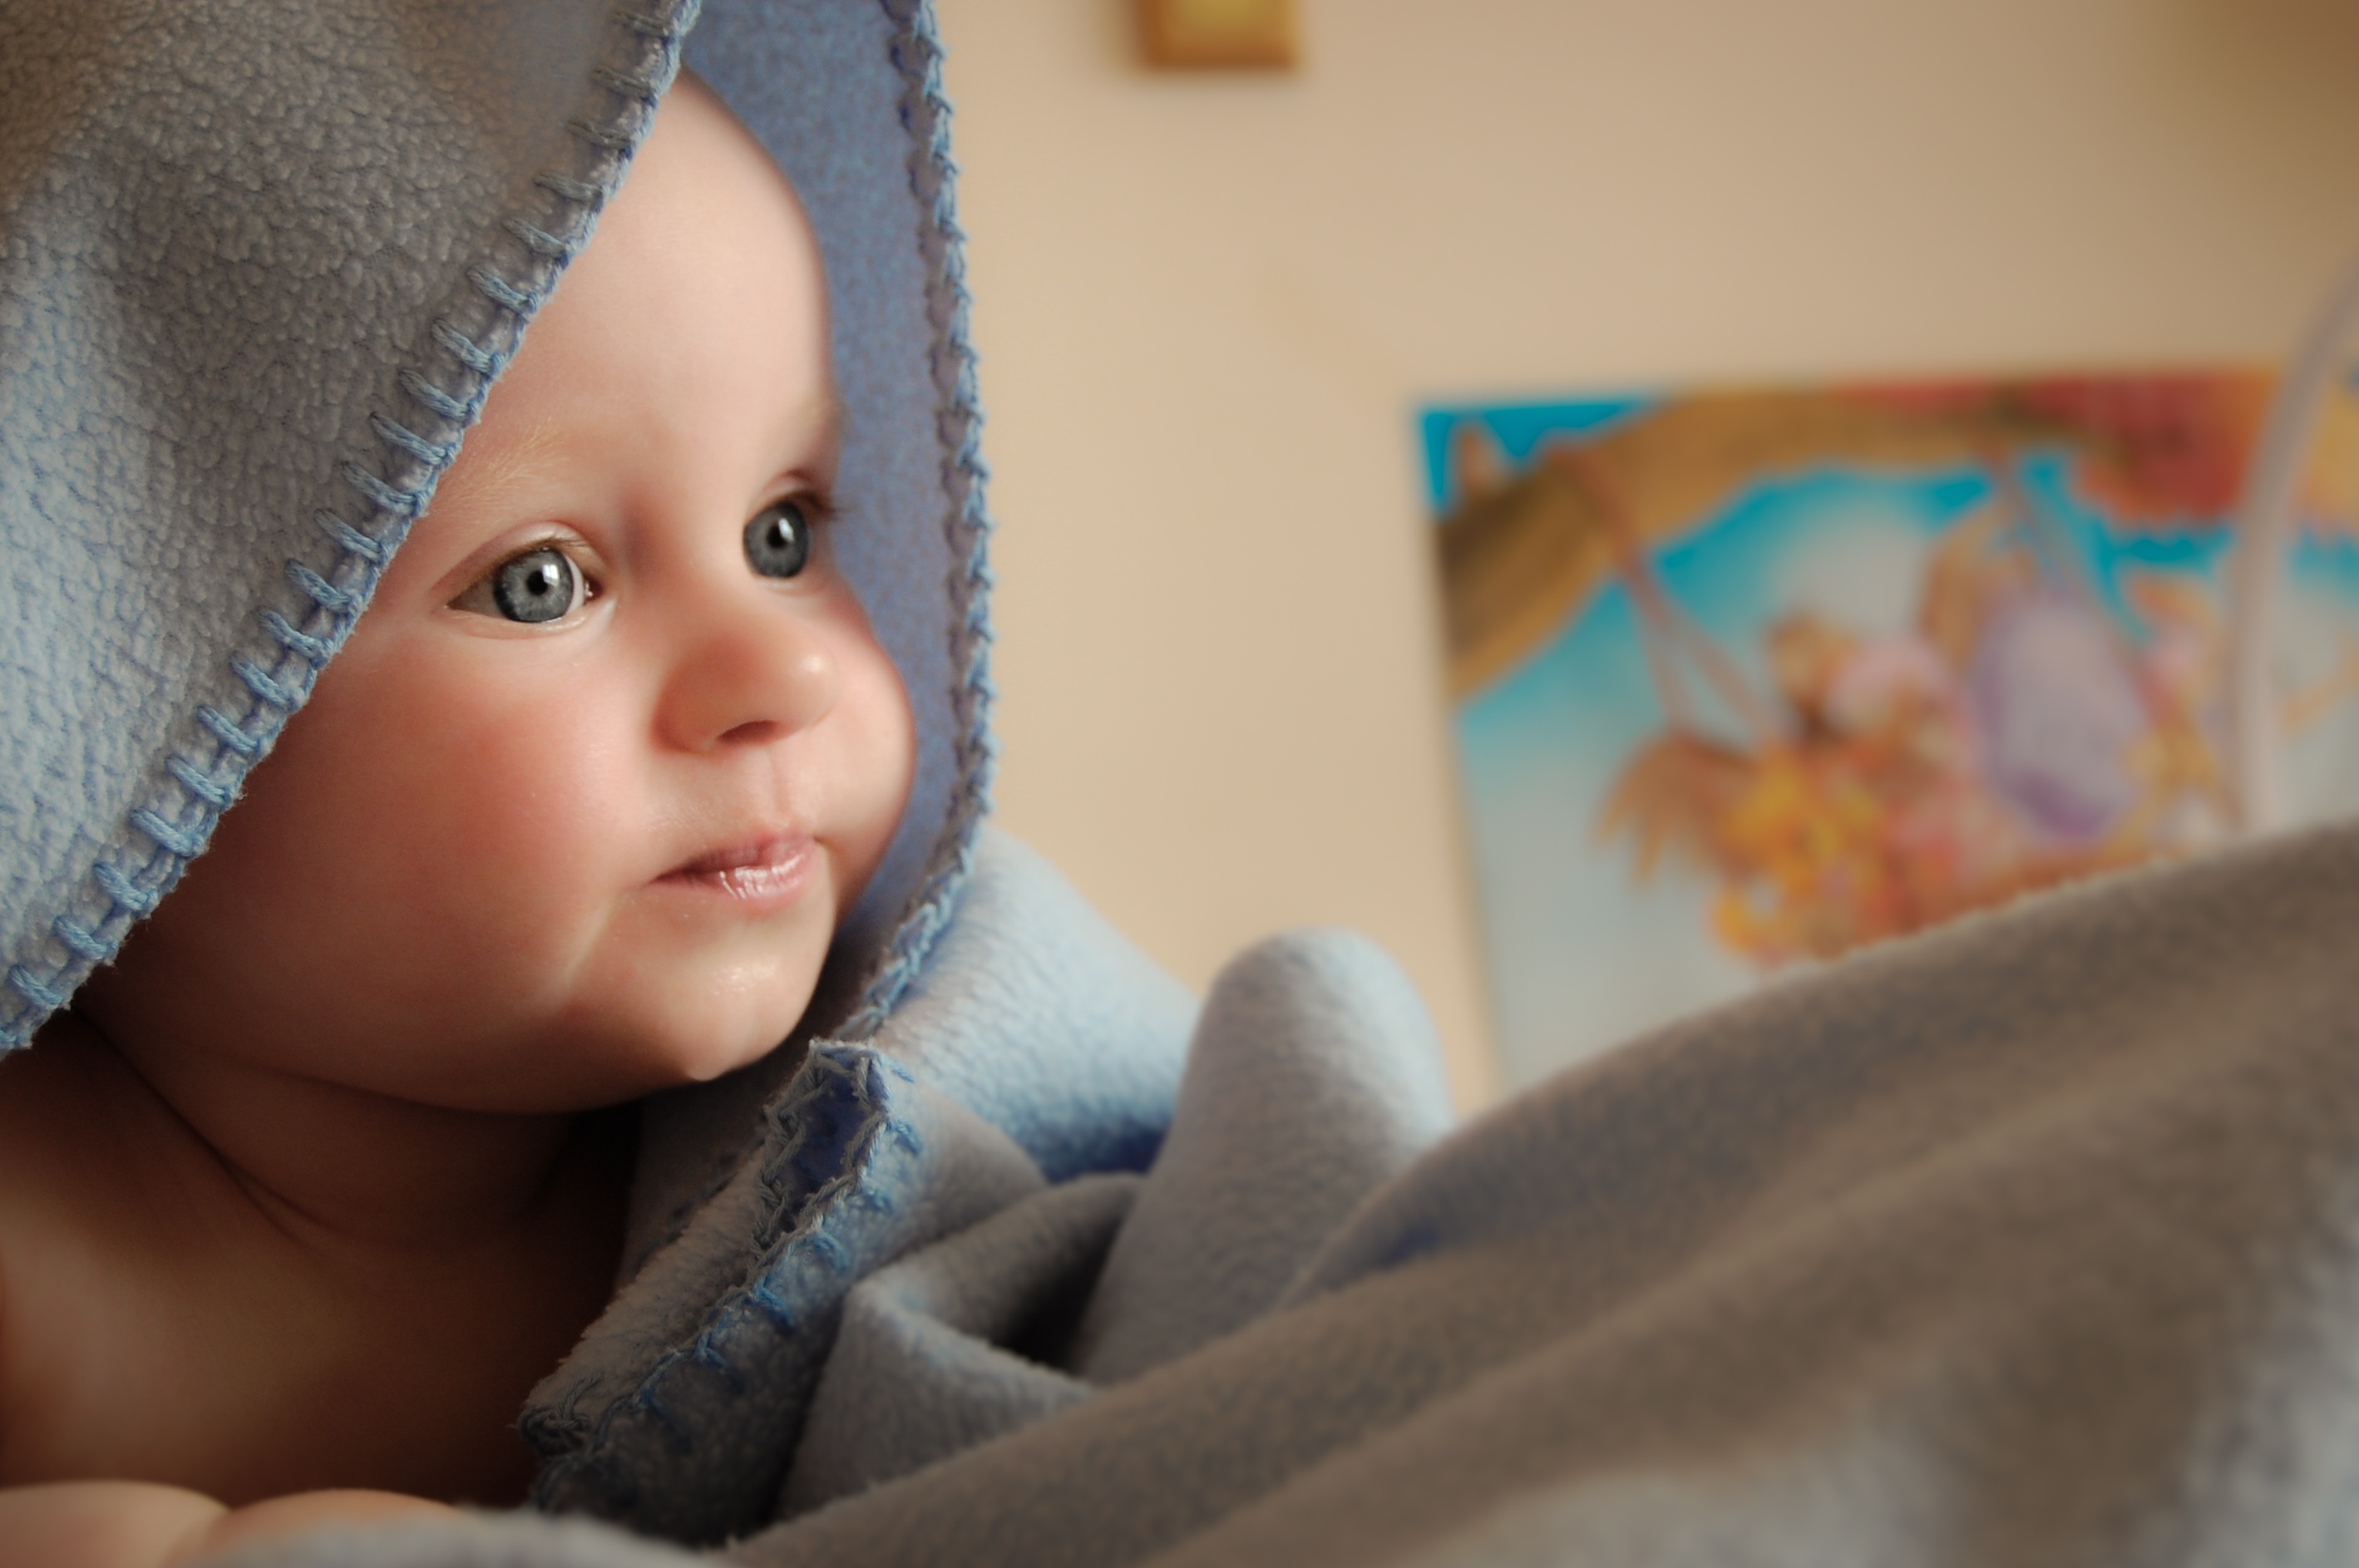
person, girl, love, portrait, child, blue, toy, baby, face, infant, toddler, eye, head, skin, newborn baby, bighead